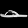
Label: Sandal